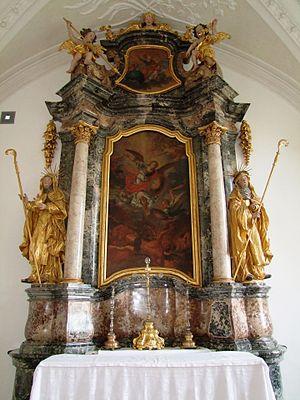
Sainte Mechtilde de Hackeborn est née en 1241 et morte en 1298. Figure de la Mystique rhénane, cette moniale cistercienne est l'une des fondatrices de la dévotion au Sacré-Cœur.